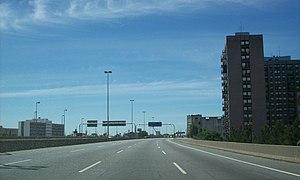
La route nationale 1 est une route argentine, qui unit Buenos Aires et La Plata. Depuis 2004, elle s'étend depuis l'autoroute 25 à Buenos Aires jusqu'à la route provinciale 11 sur une distance de 50 km. La route est à 2x2 voies sur l'ensemble de son parcours.
La Plata est la capitale de la province de Buenos Aires, et par ailleurs chef-lieu du partido de La Plata. Située à 56 km au sud-est de la ville de Buenos Aires, elle est souvent surnommée la ville des Diagonales, ou plus rarement, la ville des Tilleuls.